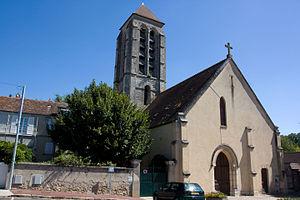
L'église Saint-Martin d'Étiolles est une église paroissiale catholique, dédiée à saint Martin, située dans la commune française d'Étiolles et le département de l'Essonne.
Étiolles est une commune française située à vingt-sept kilomètres au sud-est de Paris dans le département de l'Essonne en région Île-de-France.